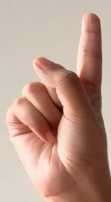
ASL sign: 1